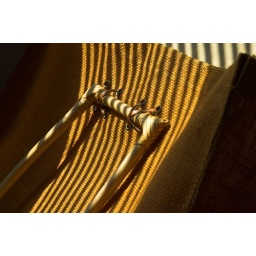
Alex' bag tanning in our office